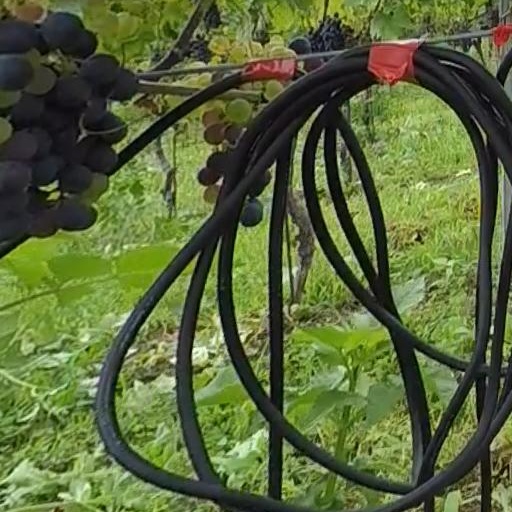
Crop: grape